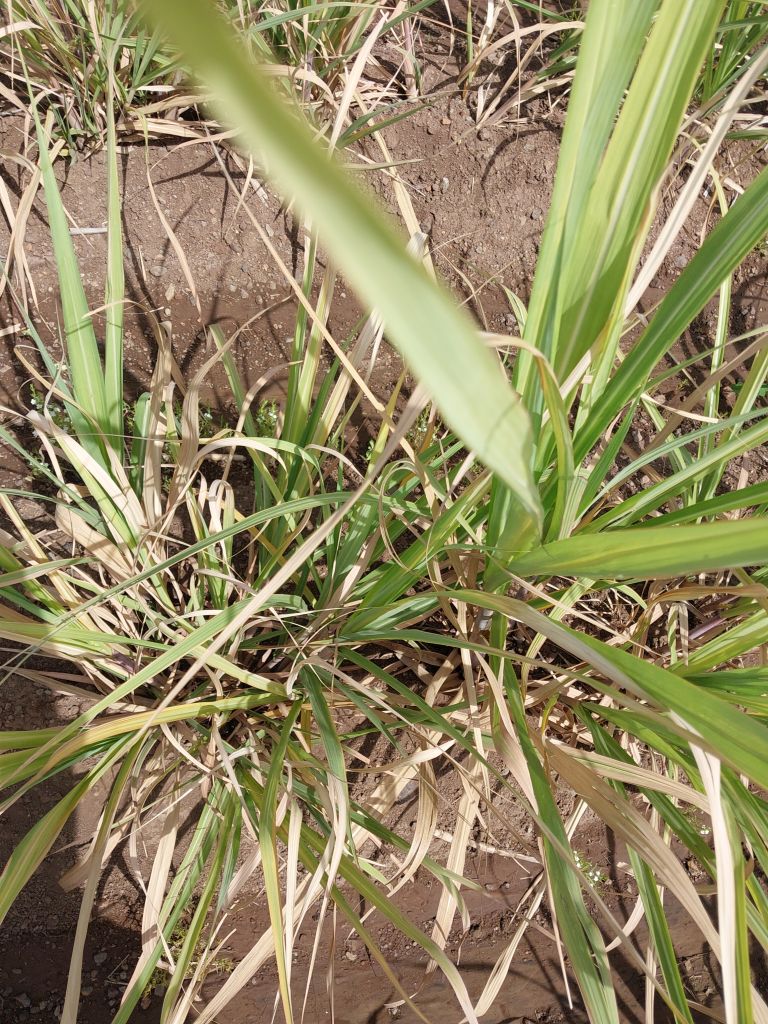
Label: Grassy shoot